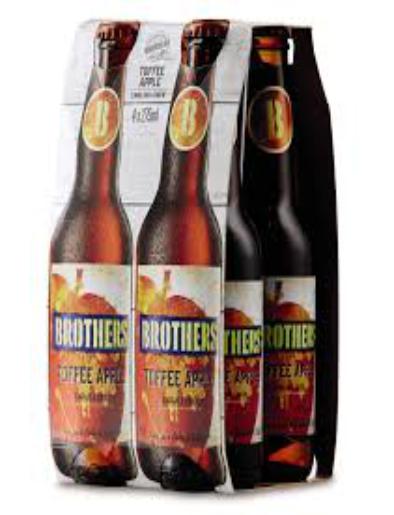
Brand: Brothers Cider
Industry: Food